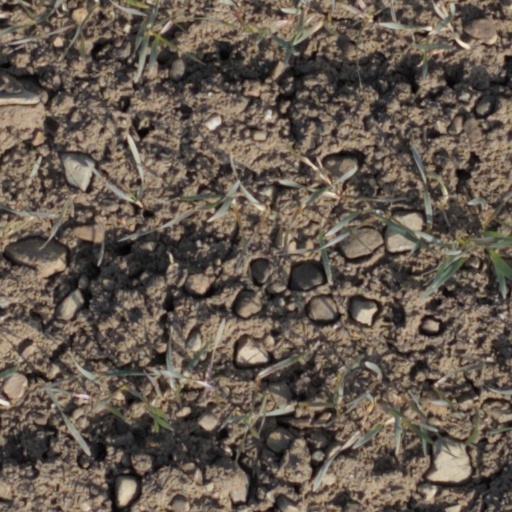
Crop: wheat